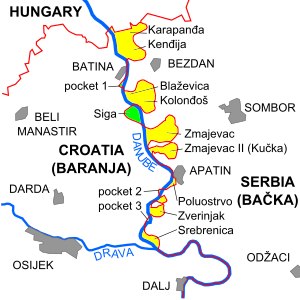
Liberland / Geografi
Liberland er lokaliseret på den største grønne landparcel, på kortet markeret som Siga. På grund af definitionsforskelle af grænsen, er de gule dele i øst både krævet af Serbien og Kroatien. Den grønne del kræves ikke af de to sider.
Liberland, officielt Den frie Republik Liberland er en selvproklameret mikronation, der gør krav på et ubeboet område på vestsiden af Donau, mellem Kroatien og Serbien, som deler landegrænse mellem disse. Området var, inden der blev gjort krav på det et ingenmandsland. Mikronationen blev udråbt den 13. april 2015 af tjekken Vít Jedlička.